James MacAndrew

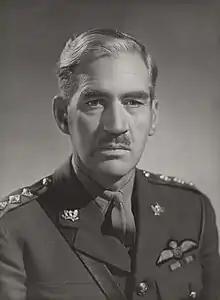
MacAndrew in 1944

James Orr MacAndrew (22 June 1899 – 1979) was Unionist MP for South Ayrshire for 1931–35. This was normally a safe Labour seat which MacAndrew did well to win in the National Government landslide in the 1931 general election, but he lost it in the limited Labour revival in 1935.